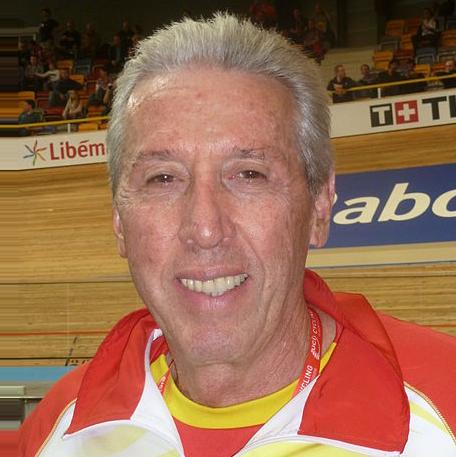
Age: 66